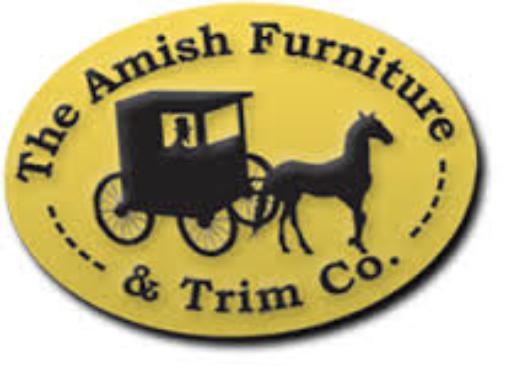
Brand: amish
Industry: Necessities